Samadhi Statue

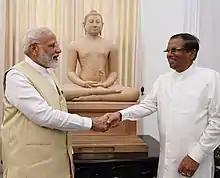
President Maithripala presented PM Narendra Modi the Samadhi Buddha replica. 2019

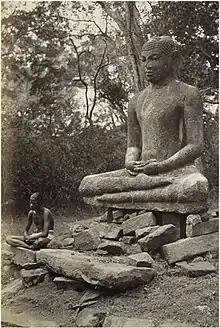
Boy with Samadhi Buddha, Anuradhapura, 1870

A 25-foot replica of the Anuradhapur Samadhi Buddha was created by a monk sculptor, the Venerable Embulawitiya Medhananda Thero, at the New Jersey Buddhist Vihara & Meditation Center (NJBV) in Franklin Township in New Jersey in USA. It has been declared a Cultural Landmark by the Township Council.